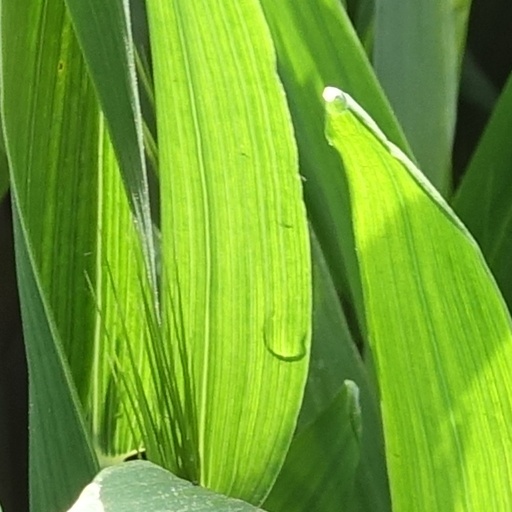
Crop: wheat